1987 Allan Cup

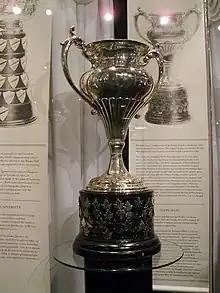
Silver bowl trophy with two large handles, mounted on a black plinth.

The 1987 Allan Cup was the Canadian senior ice hockey championship for the 1986–87 senior "AAA" season. The event was hosted by the Brantford Motts Clamatos in Brantford, Ontario. The 1987 playoff marked the 79th time that the Allan Cup has been awarded.